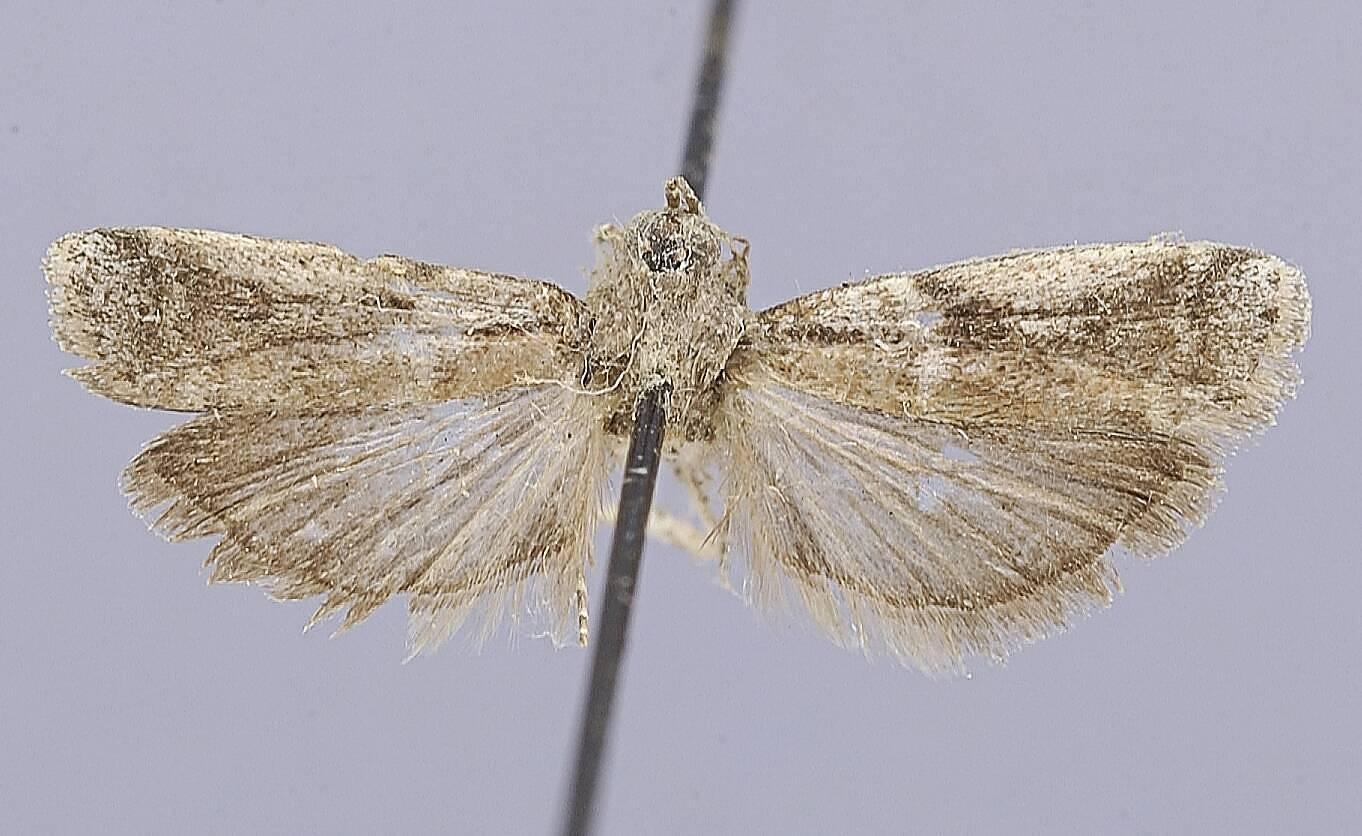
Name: Laetilia cardini
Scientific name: Laetilia cardini Dyar, 1918
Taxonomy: Animalia, Arthropoda, Insecta, Lepidoptera, Pyralidae
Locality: Estacion Central Agronomica de Cuba, La Habana, Cuba